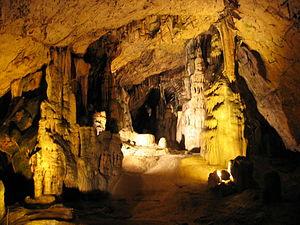
La géographie du Doubs présente une certaine singularité. Département français de taille modeste, il n’en présente pas moins une grande diversité de milieux naturels et de territoires. Il appartient à la région Bourgogne-Franche-Comté, dont il représente 11 % de la superficie et 19 % de la population. Il est bordé à l’ouest et au sud par le Jura, au nord par la Haute-Saône et le Territoire de Belfort, à l’est par la Suisse avec laquelle il possède 170 kilomètres de frontière. Les paysages du Doubs sont assez contrastés, avec de vastes plaines, des plateaux et massifs montagneux boisés, des vallées encaissées… Son point culminant est le mont d’Or.
Cette liste présente les musées de la ville de Besançon et son agglomération. Au total la ville et ses environs compte vingt-sept sites de ce type ou assimilables, ce qui en fait une des mieux dotées en France.